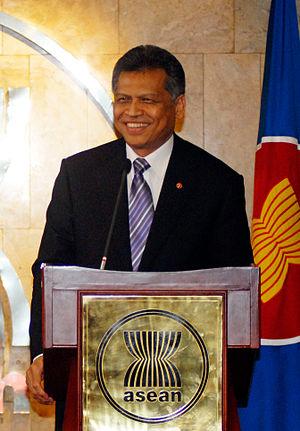
L’Association des nations de l'Asie du Sud-Est est une organisation politique, économique et culturelle regroupant dix pays d'Asie du Sud-Est. Elle a été fondée en 1967 à Bangkok par cinq pays dans le contexte de la guerre froide pour faire barrage aux mouvements communistes, développer la croissance et le développement et assurer la stabilité dans la région. Aujourd'hui, l'association a pour but de renforcer la coopération et l'assistance mutuelle entre ses membres, d'offrir un espace pour régler les problèmes régionaux et peser en commun dans les négociations internationales. Un sommet est organisé chaque année au mois de novembre. Son secrétariat général est installé à Jakarta.